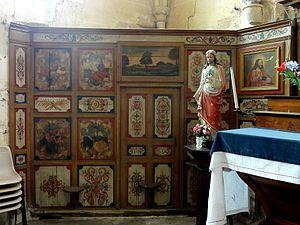
Retable du chevet, côté gauche.
L'église Saint-Martin est une église catholique paroissiale située à Cramoisy, dans le département de l'Oise, en France. Elle possède un clocher roman de deux étages, qui remonte au tout début du XIIᵉ siècle.